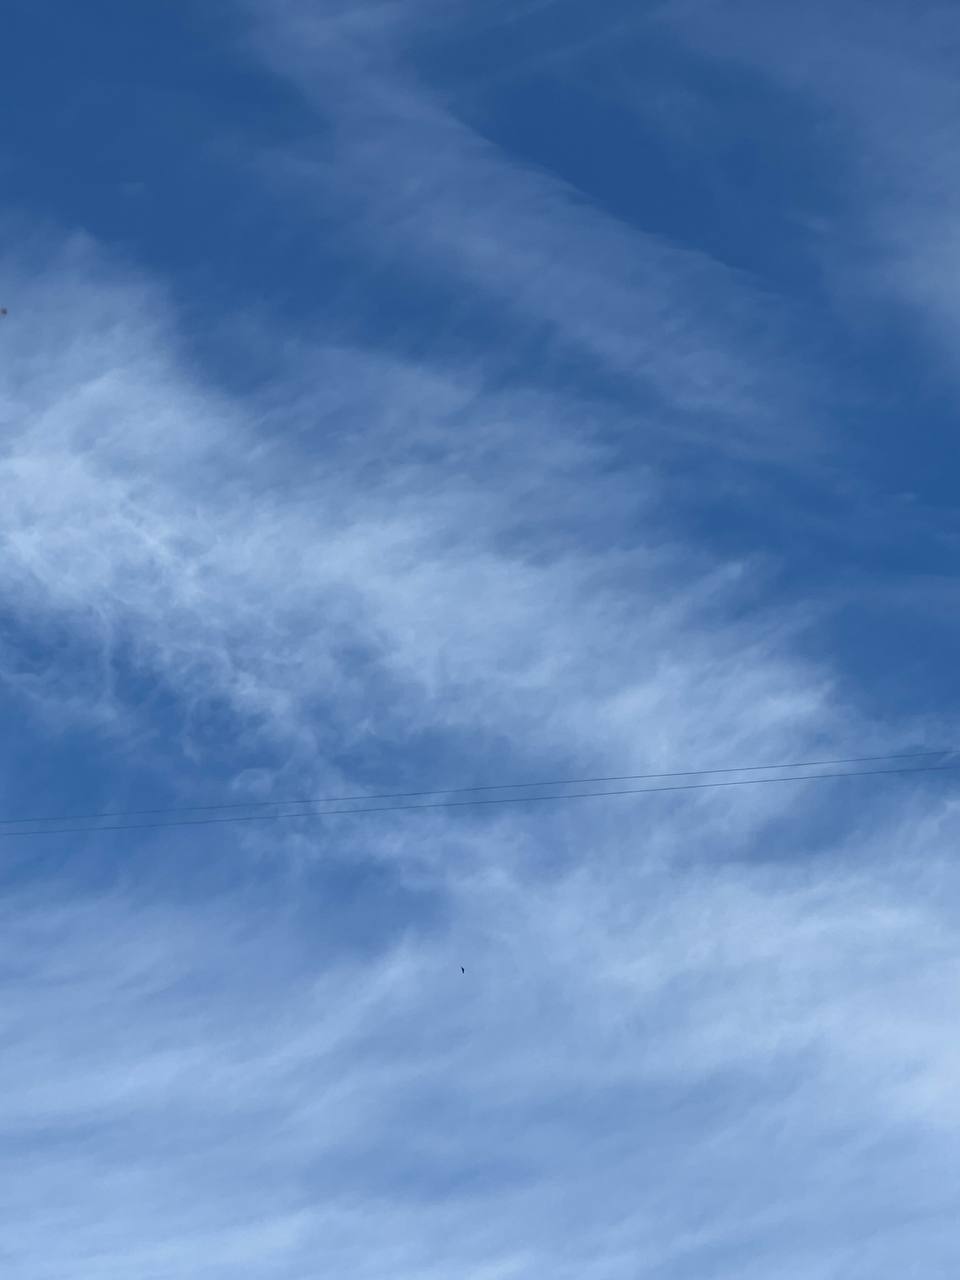
Cloud type: Cirrus